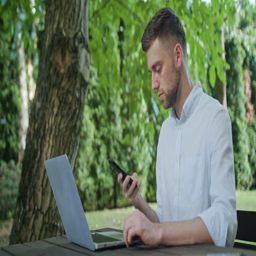
a young man using a phone in the park and sitting at the table .